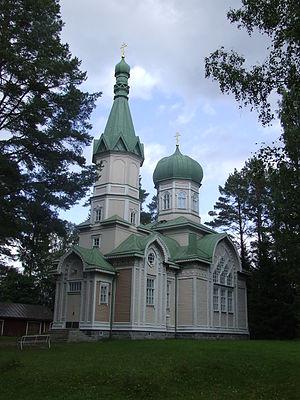
Polvijärvi est une municipalité du centre-est de la Finlande, dans la région de Carélie du Nord.